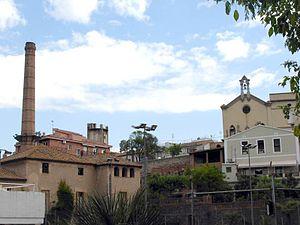
Ripollet est une commune de la province de Barcelone, dans la comarque de Vallès Occidental, en Catalogne, en Espagne.